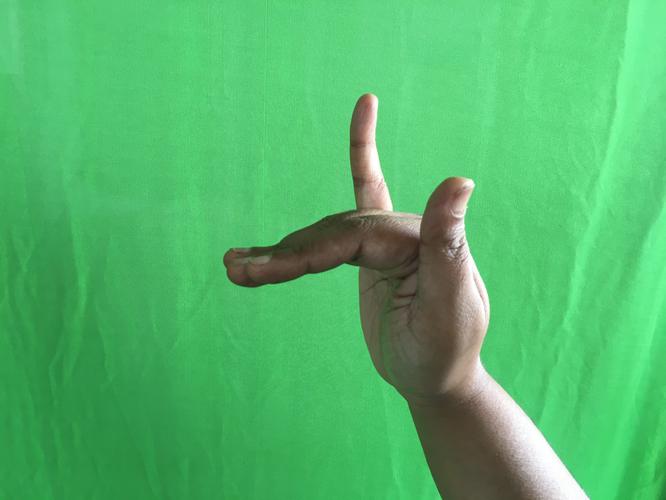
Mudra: Mrigasirsha
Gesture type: single_hand